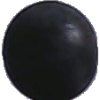
Label: Grape Blue 1